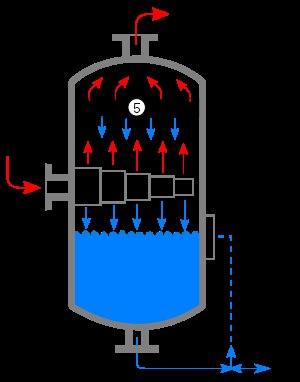
Un devésiculeur est un équipement souvent intégré à un appareil afin d'éliminer des gouttelettes de liquide en suspension dans un flux gazeux.